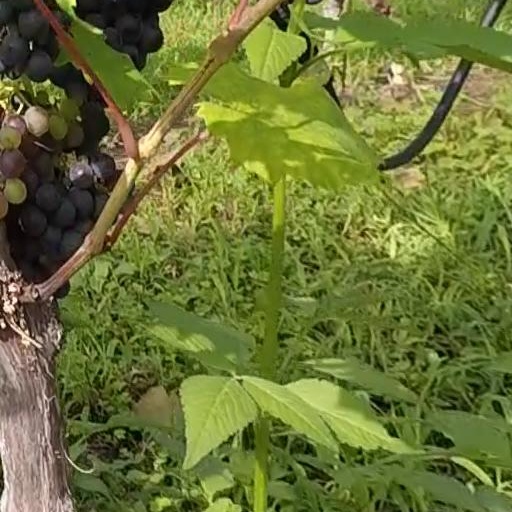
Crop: grape